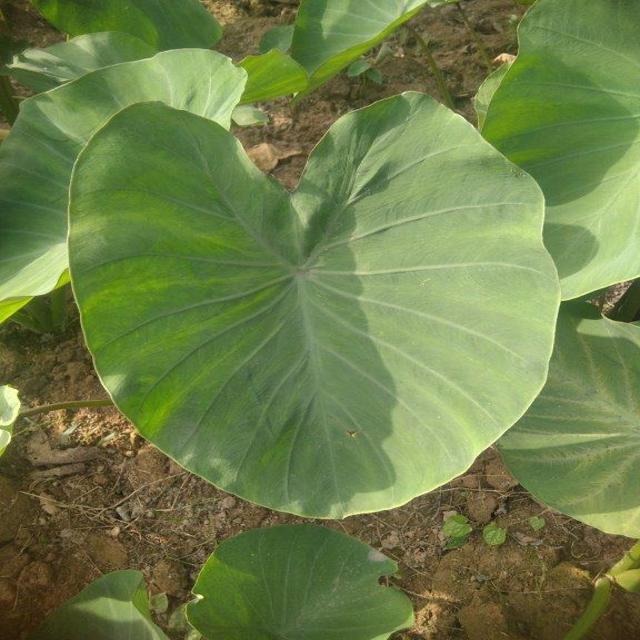
Label: Healthy